Friedrich Geselschap

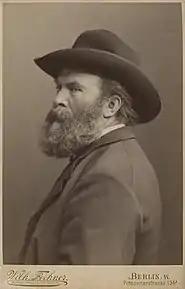
Friedrich Geselschap; by (1897)

Friedrich Geselschap (5 May 1835, Wesel - 31 May 1898, Rome) was a German history painter, in the Classical style.